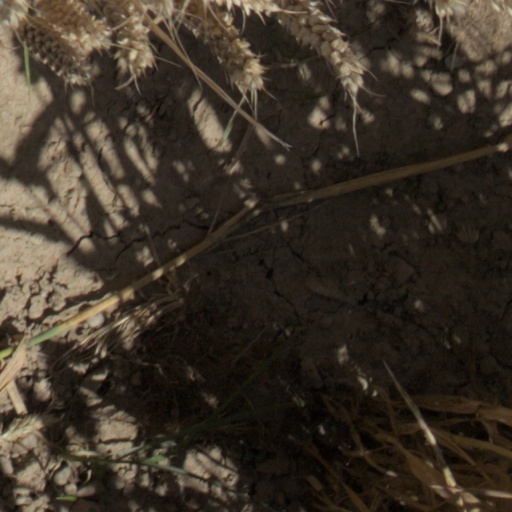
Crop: wheat